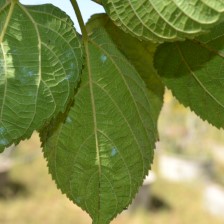
Variety: TaiwanStraberry